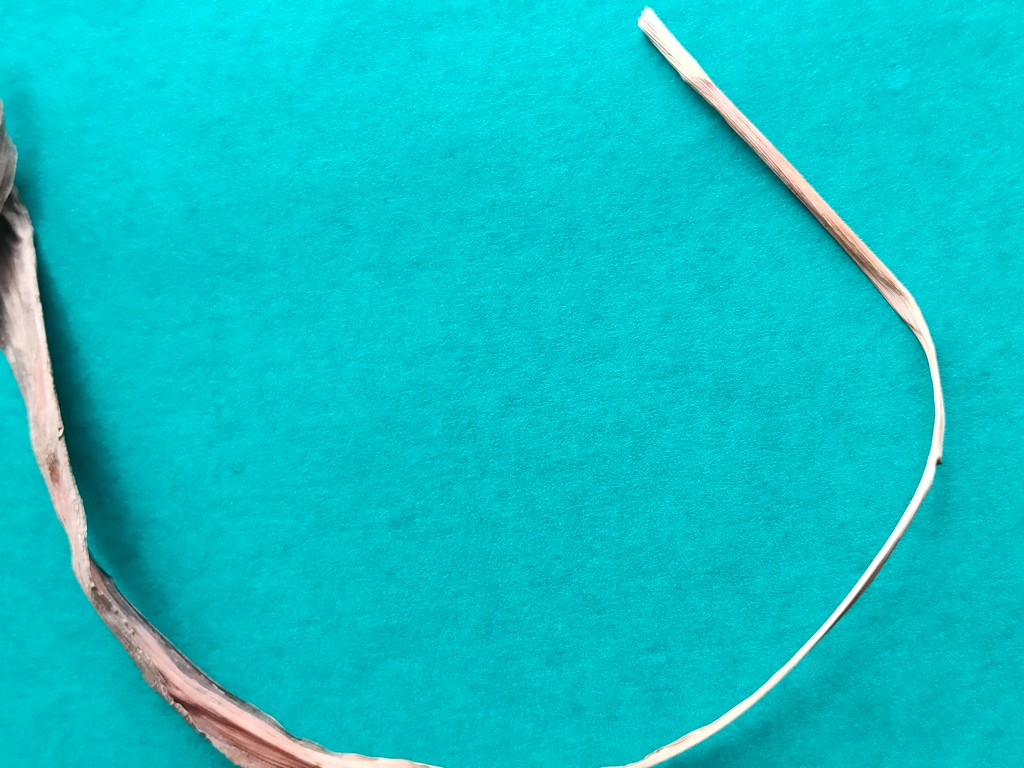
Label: Dried